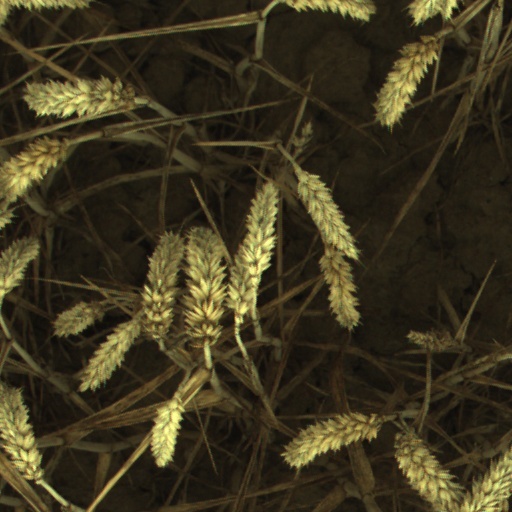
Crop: wheat